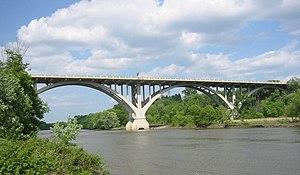
Le parc d'État de Fort Snelling est un site protégé situé dans l'État du Minnesota, à la confluence entre le Mississippi et le Minnesota. Il abrite le Fort Snelling, construit en 1820.
Liste des parcs d'État du Minnesota aux États-Unis d'Amérique par ordre alphabétique. Ils sont gérés par le Minnesota Department of Natural Resources.
Le Minnesota est une rivière, un affluent du fleuve Mississippi, de 534 km de long, dans l'État de Minnesota, au nord des États-Unis.